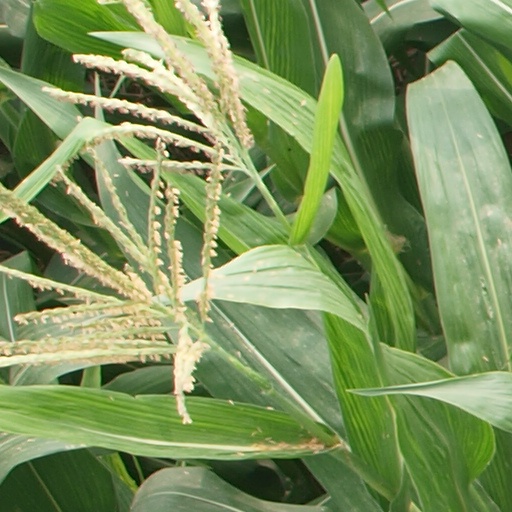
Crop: maize; corn